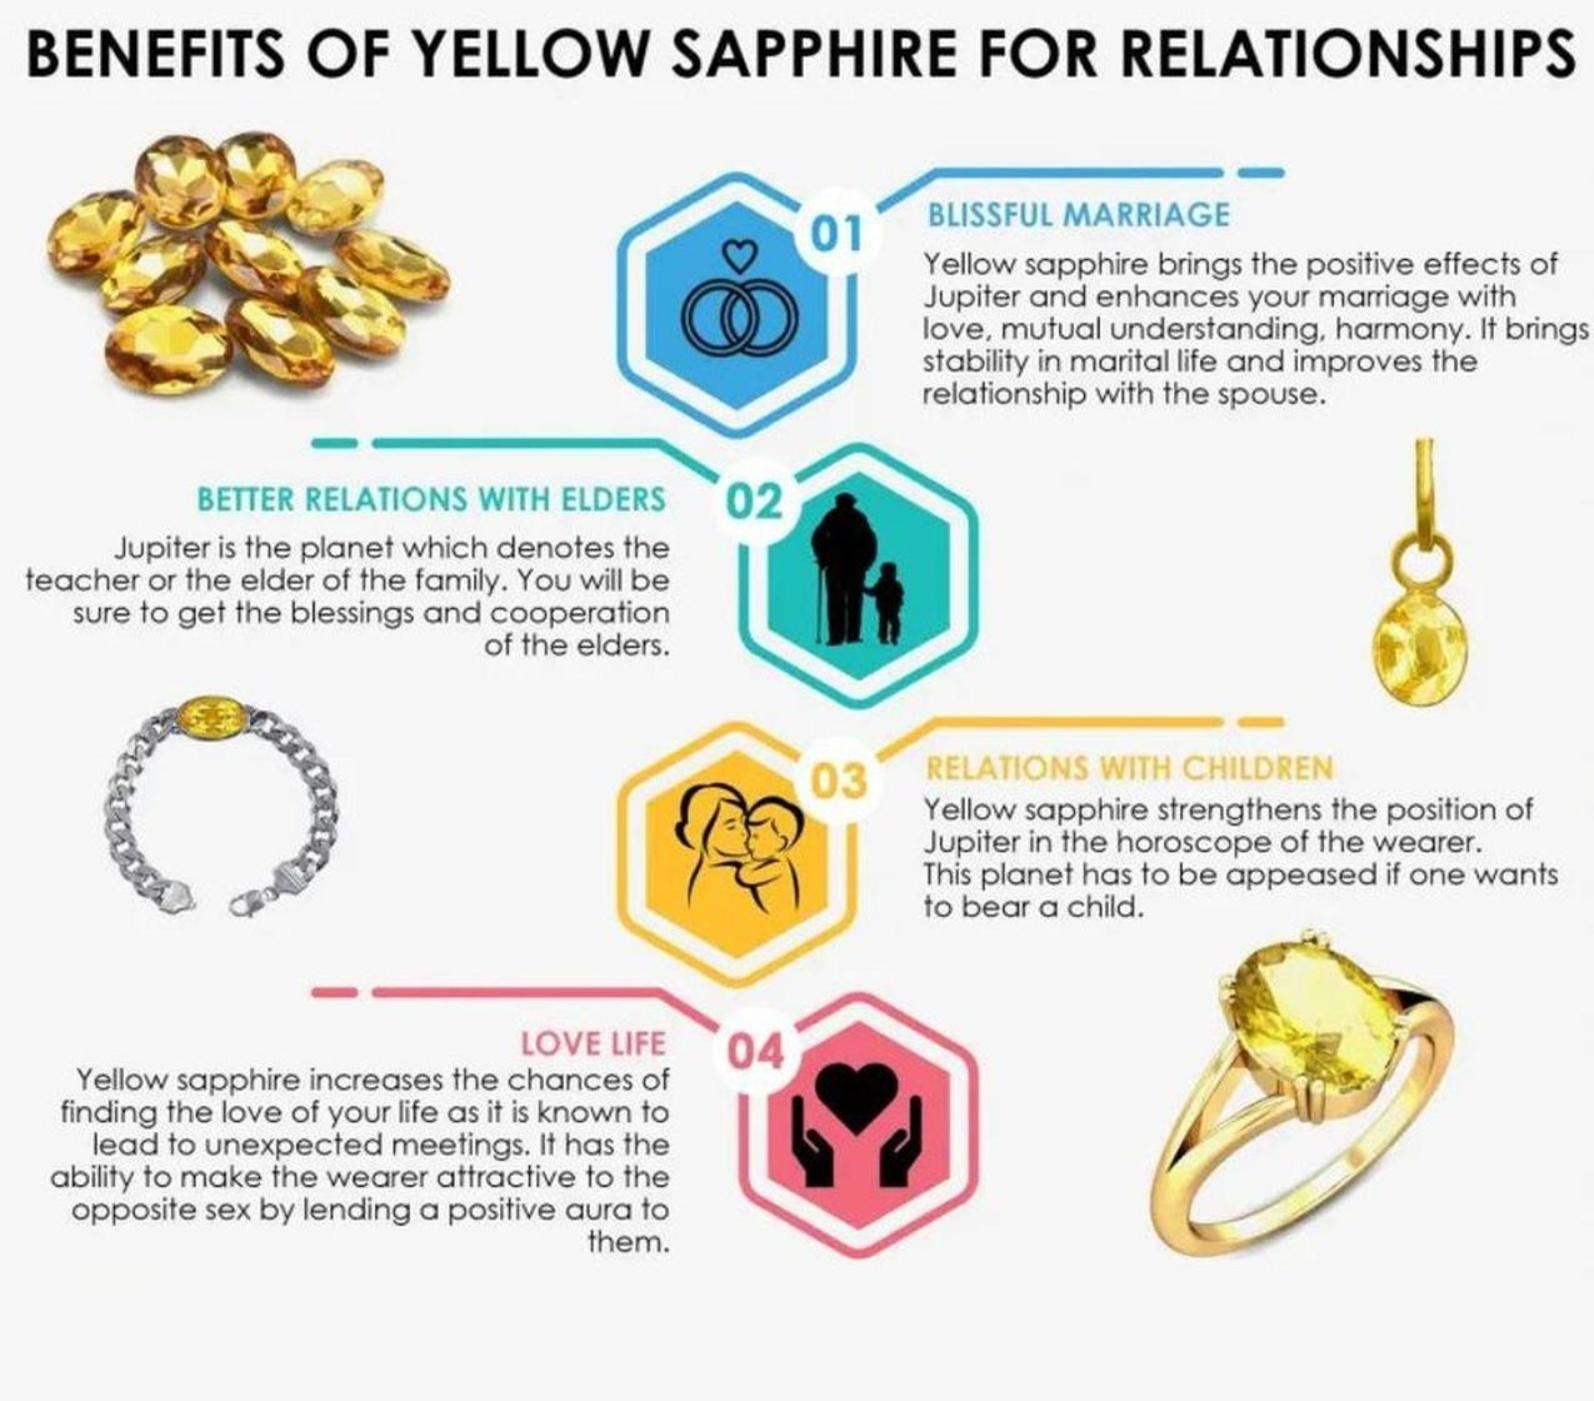
Chopra Gems Gold Plated Brass Natural Yellow Sapphire Gemstone Pendant Yellow (Men and Women)
Type: Necklaces & Pendants
Brand: Chopra Gems & Jewellery
Price: Rs. 271
 Yellow sapphire pukhraj panchdhatu pendant.This panchdhatu pendant is made up with 5 dhatus or metals namely gold, silver,copper,zinc and iron. This gemstone pendant is very pious compared to other nine gemstone with strong physical powers beneficial for scholars, academicians, teachers and other research fellows. The gemstone removes hurdles in late marriages or hitches in married life. Gains, profits and income flourishes by the grace of yellow sapphire. The yellow sapphire boosts positive energy and support for entrepreneurs and aspiring leaders in their respective fields.Treatment has been given to enhance its quality,it is well effective as astrological purpose.
Features: Type - natural yellow sapphire gemstone pendant,Color - yellow,For men and women
Included: 1 Natural Yellow Sapphire Gemstone Pendant